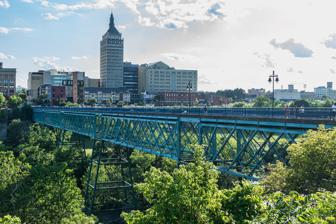
Building: Pont De Rennes bridge
Country: United States of America
Year built: 1891
Bridge in Rochester New York Pont De Rennes Bridge Pont De Rennes with Kodak Tower in background Coordinates 43°09′46″N 77°36′55″W / 43.1627°N 77.6153°W / 43.1627; -77.6153 ( Pont De Rennes Bridge ) Carries Pedestrians and bicycles Crosses Genesee River Locale Rochester New York Characteristics Design Truss bridge Material Steel Total length 858 feet (262 m) History Designer Leffert L. Buck Opened 1891 Location The Pont De Rennes bridge is located in the Brown's Race Historic District of Rochester New York at the base of the High Falls where it spans the Genesee River . The Pont De Rennes bridge formerly carried Platt Street over the river but was converted to pedestrian use in 1982 as part of a redevelopment of the High Falls area as an entertainment area. The bridge was renamed the Pont De Rennes for Rochester's sister city Rennes in France as part of the conversion. The Pont De Rennes bridge provides unobstructed views of the High Falls and downstream gorge. The bridge was designed by Leffert Buck , who also designed the Williamsburg Bridge in New York City . On July 5, 2023, the bridge was closed to pedestrian traffic for structural repairs and renovation of the public space on top, with plans to reopen in 2024. Gallery View of the bridge looking north Wikimedia Commons has media related to Pont de Rennes, Rochester, New York . References